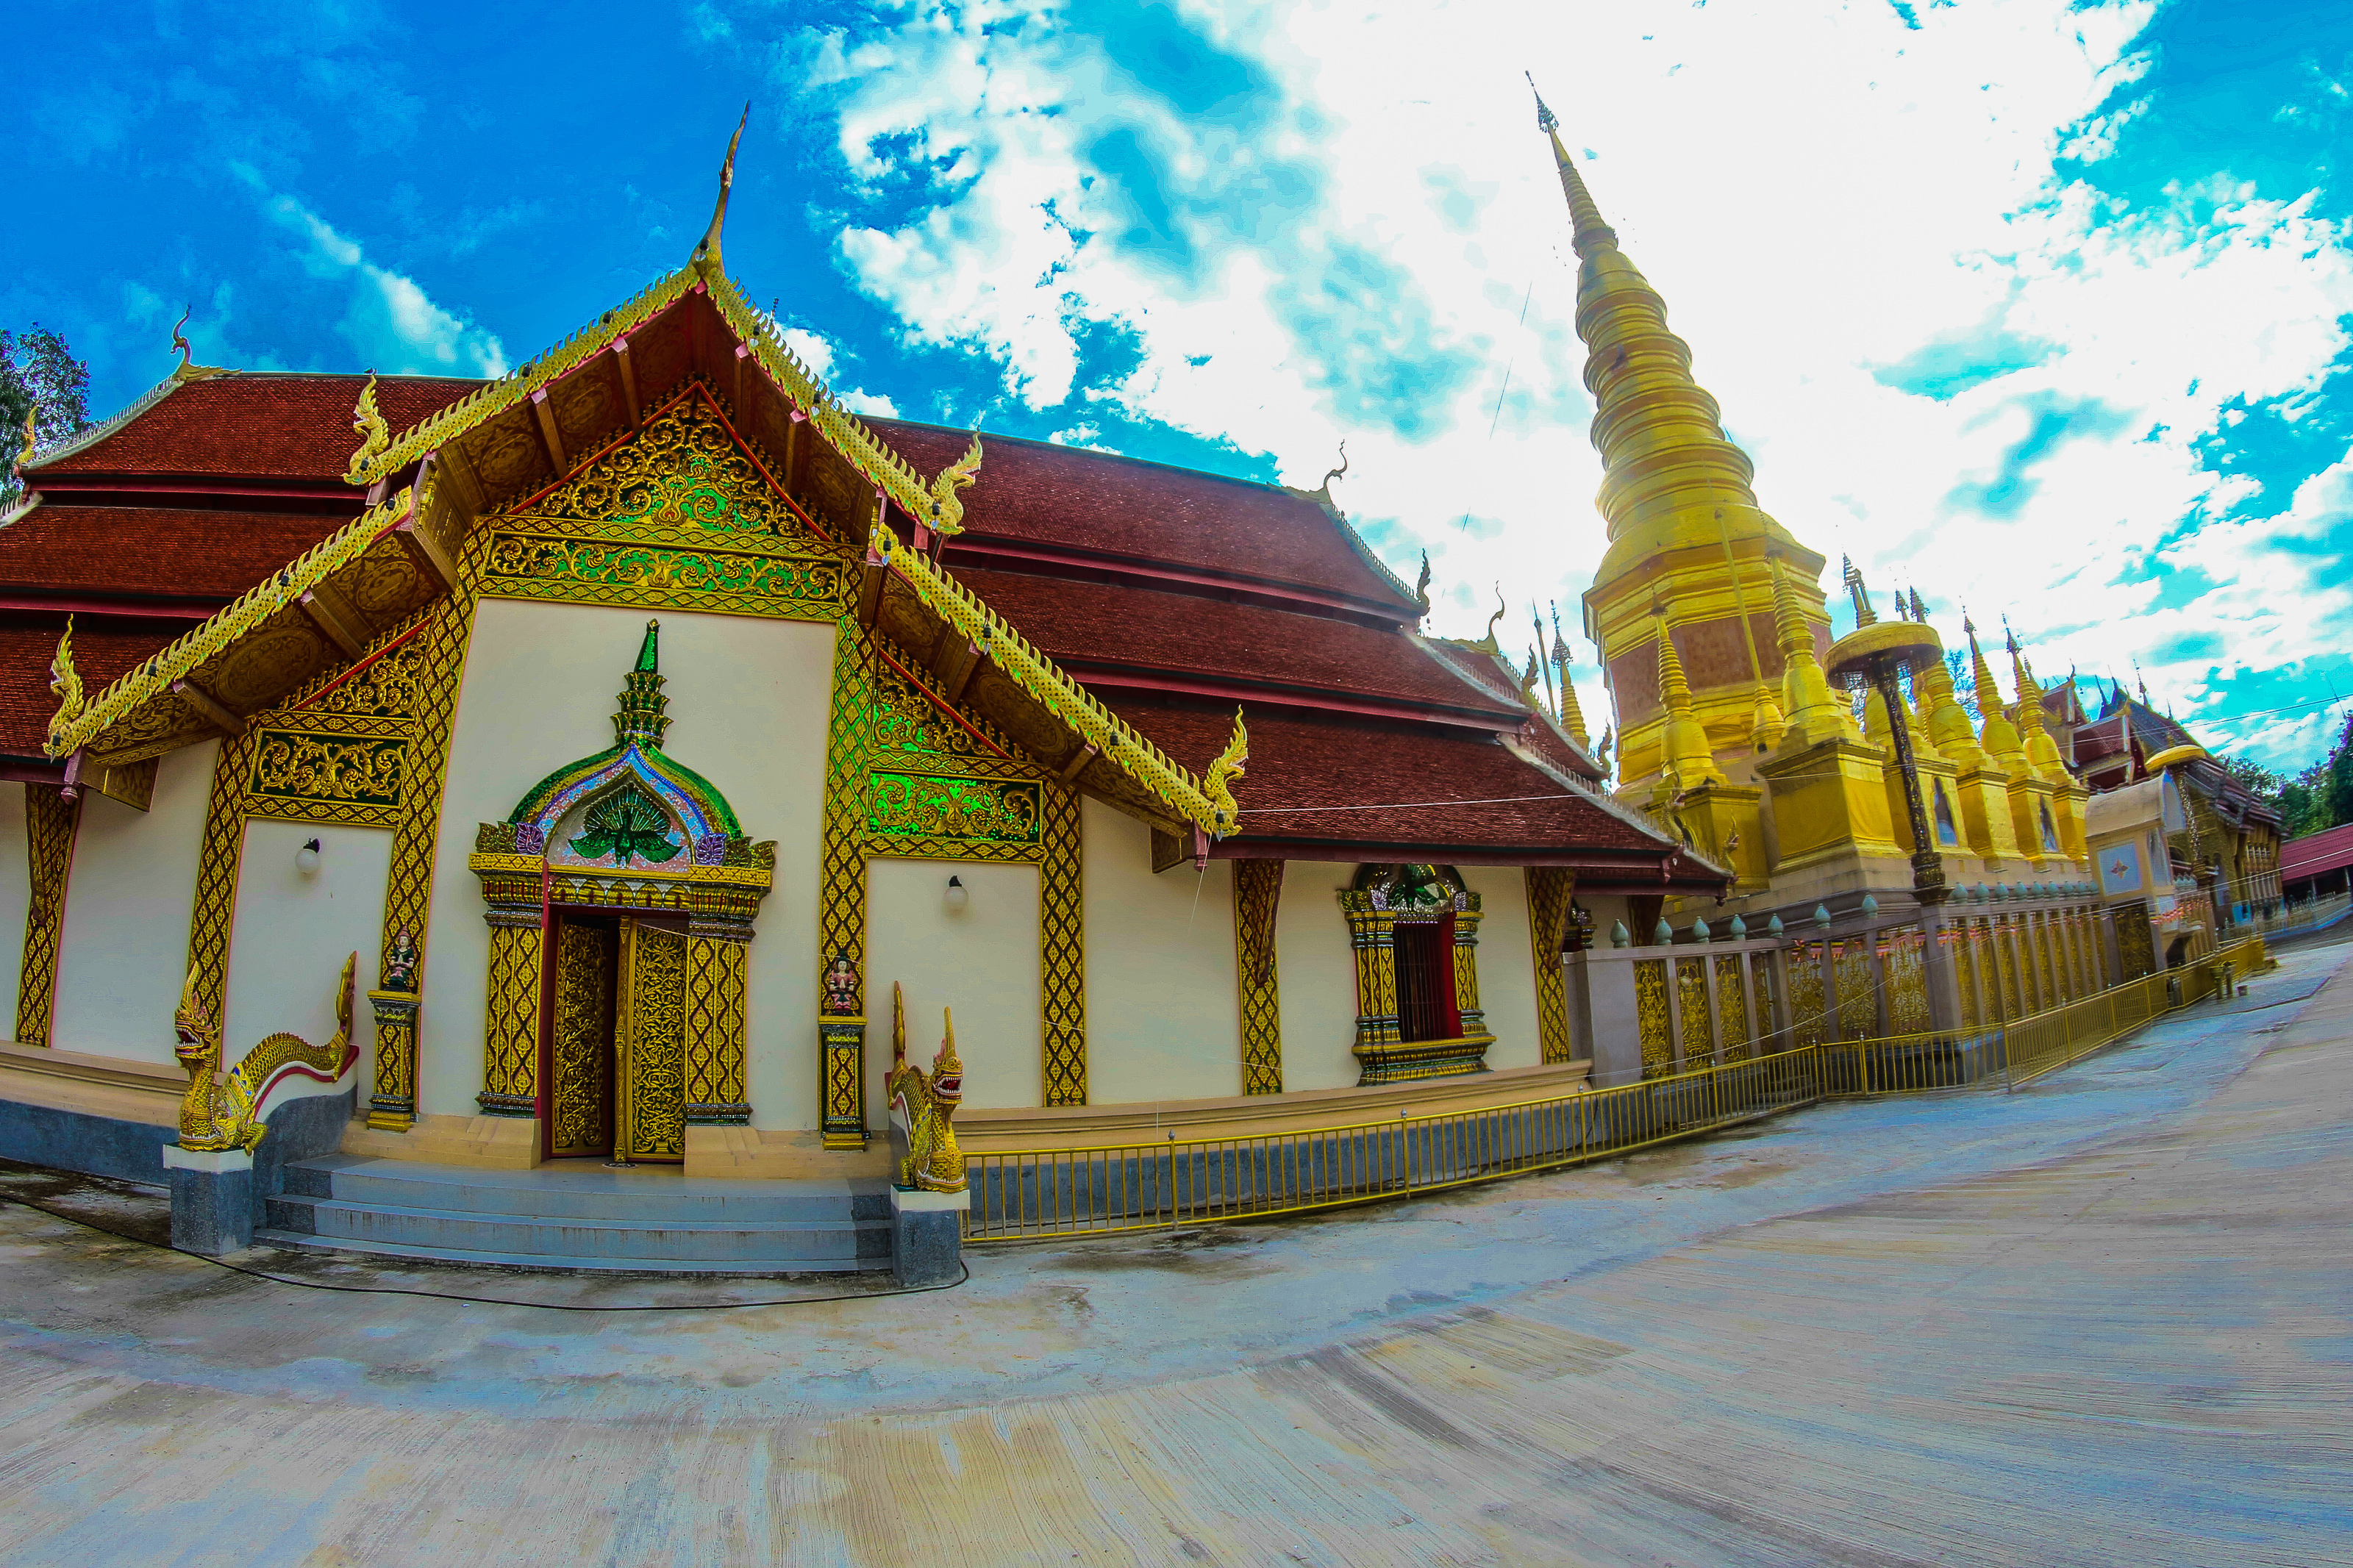
thailand, traditional, temple, asia, wat, ancient, famous, culture, buddha, religion, architecture, old, travel, gold, pagoda, buddhism, art, thai, asian, background, tourism, beautiful, sky, building, lamphun, statue, place, buddhist, tourist, religious, place of worship, landmark, watercolor paint, photography, house, facade, world, paint, shrine, painting, illustration, spire, tourist attraction